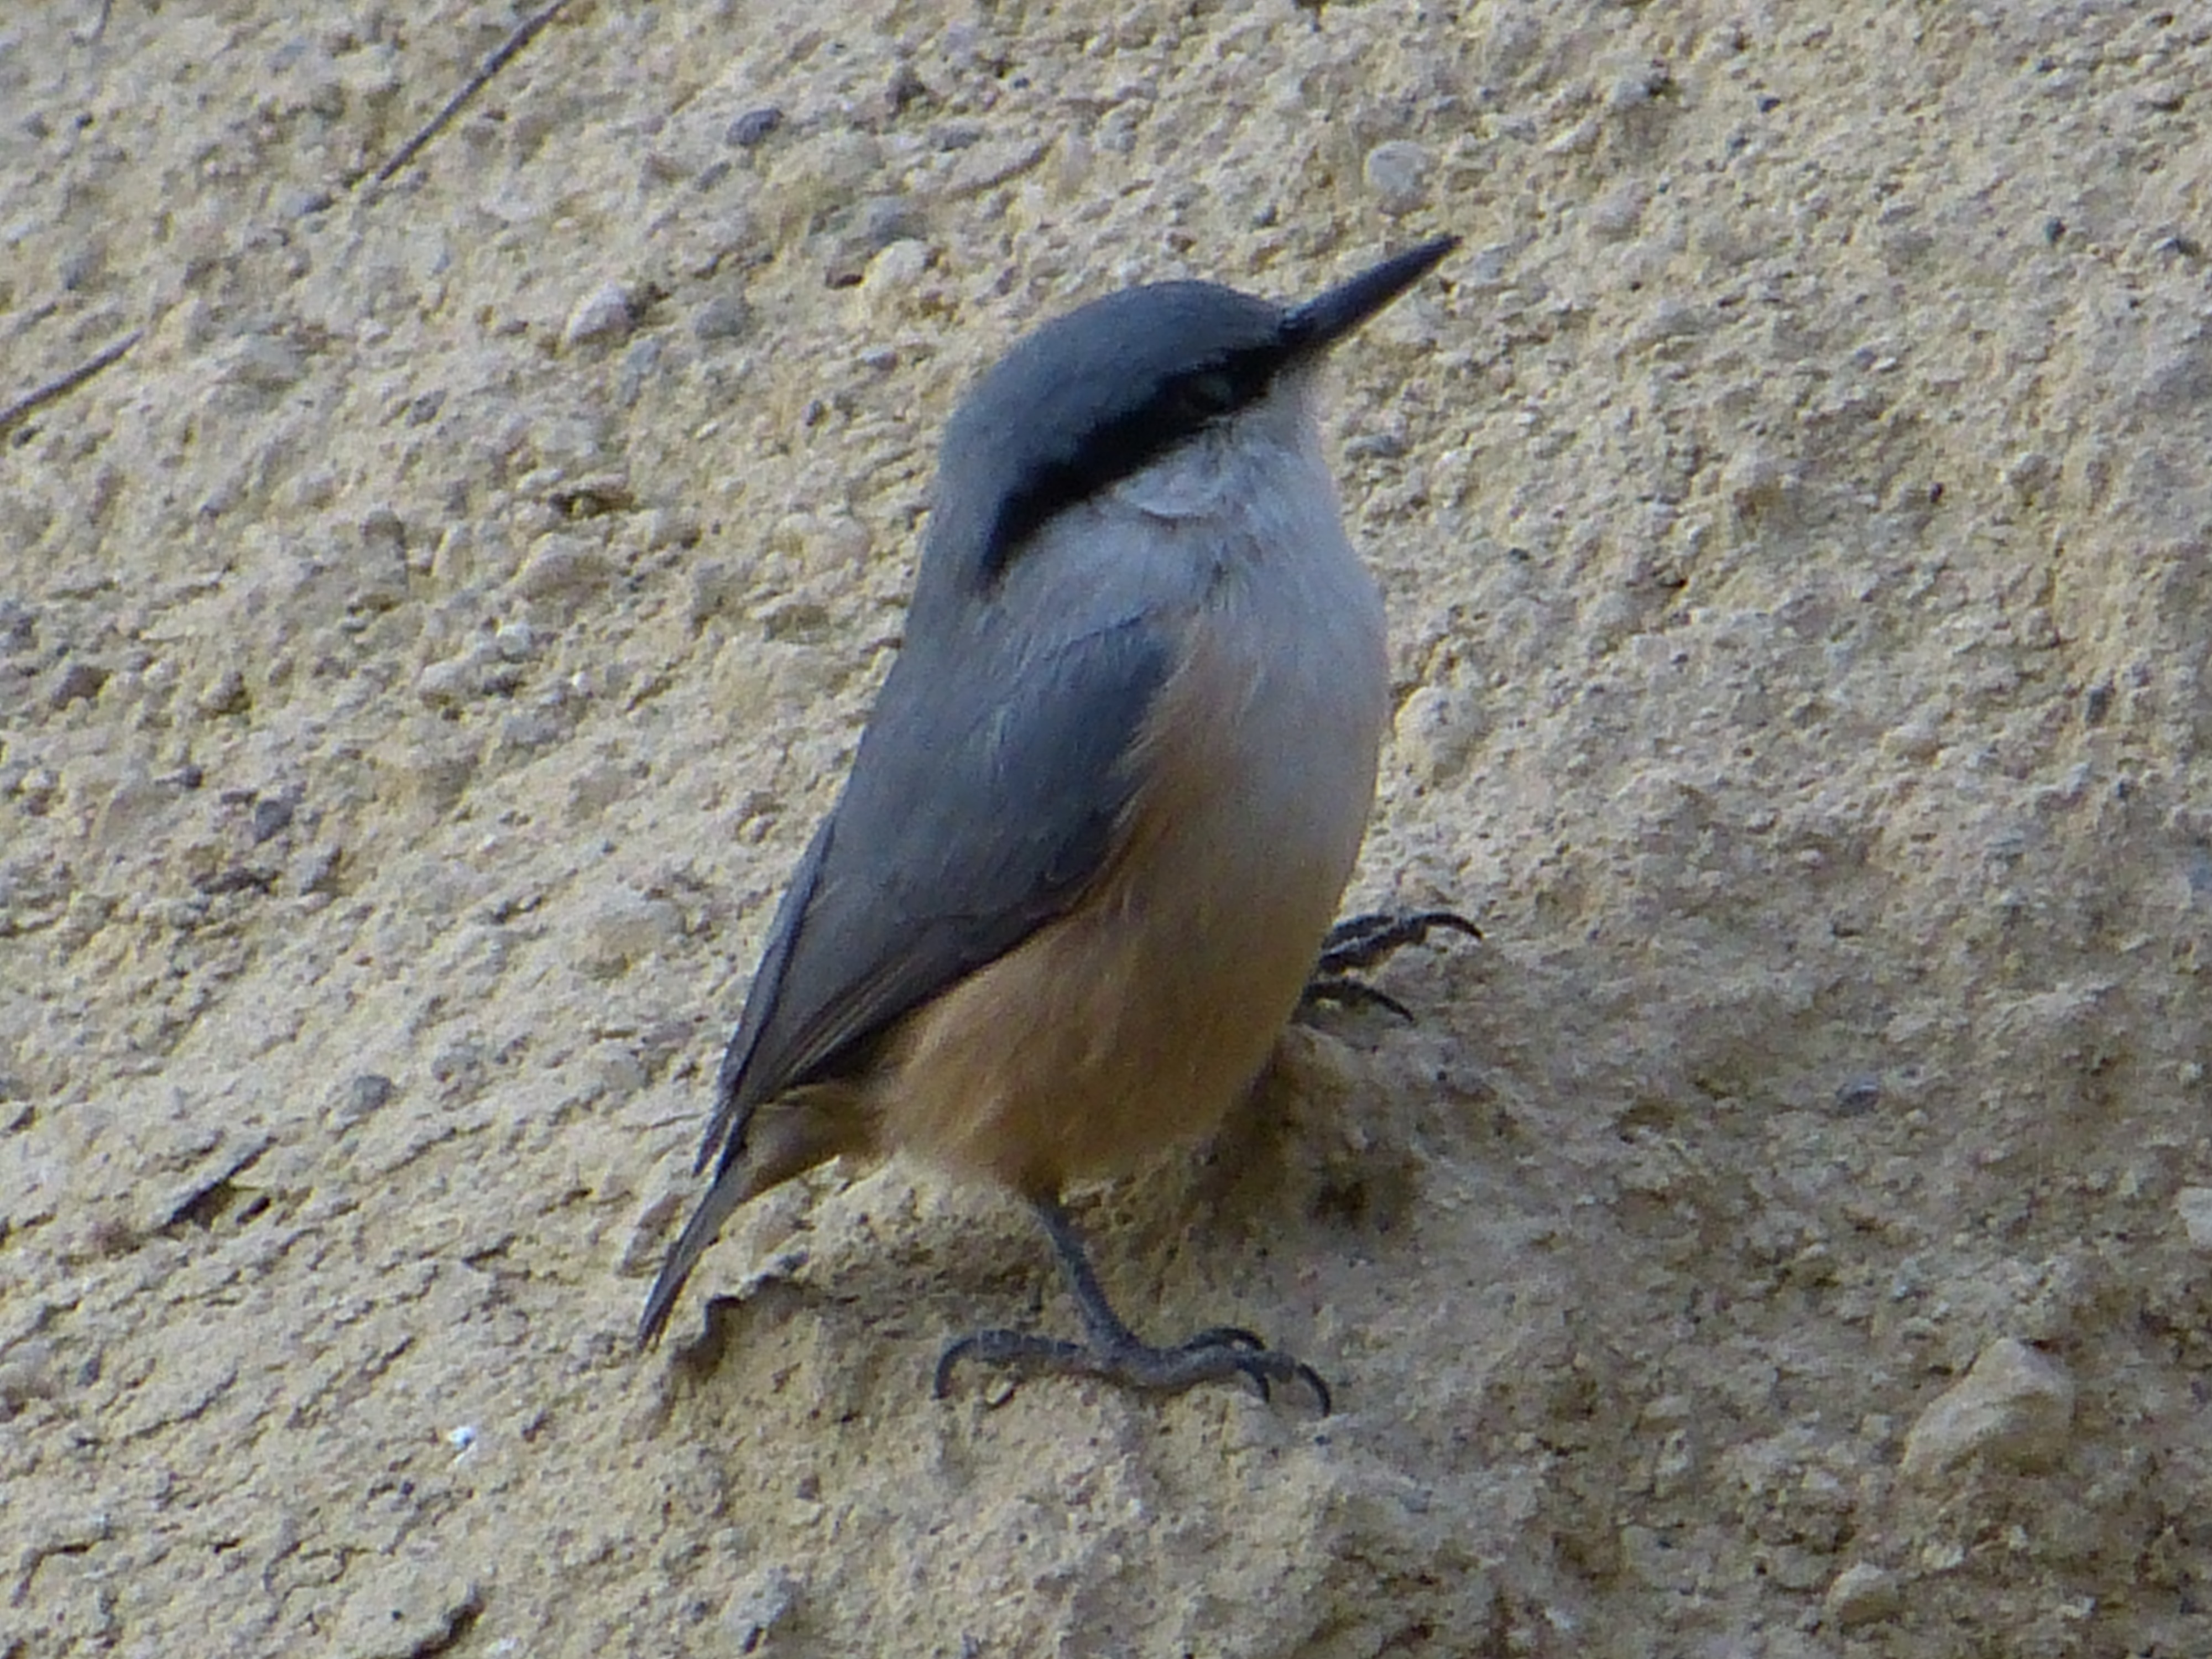
nature, bird, wing, wildlife, young, beak, foot, small, blue, stone wall, feather, fauna, sit, vertebrate, bill, bluebird, spring dress, wren, young animal, kleiber, young bird, old world flycatcher, perching bird, emberizidae, cinclidae